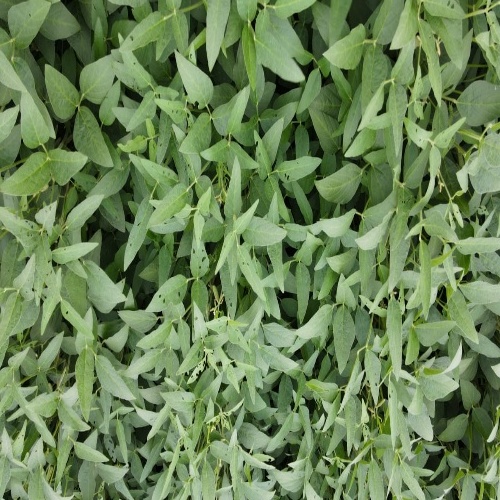
Label: Diabrotica_speciosa